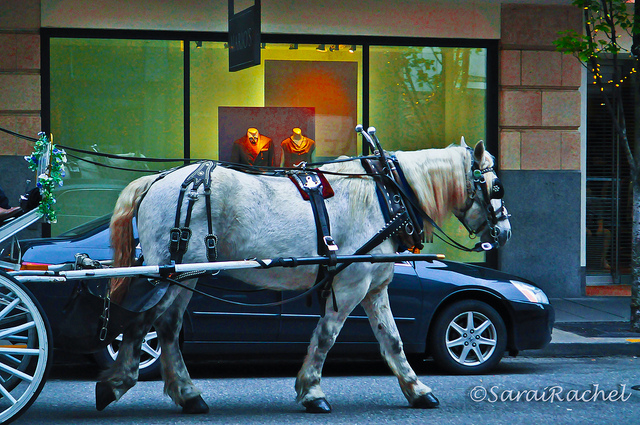
user: Given an image and a question. Answer the question in a short answer. Question: What type of equipment is this animal pulling? Short Answer:
assistant: carriage